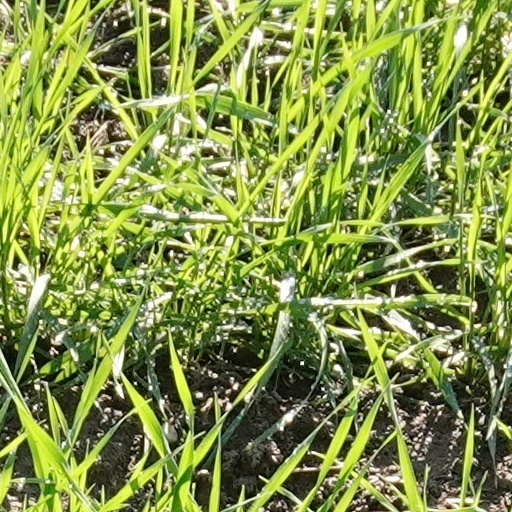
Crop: wheat